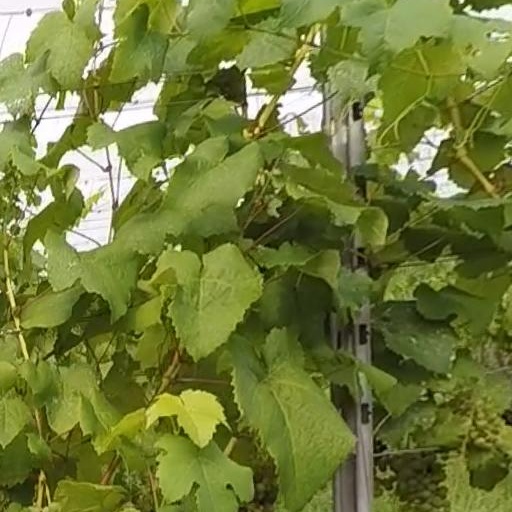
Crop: grape